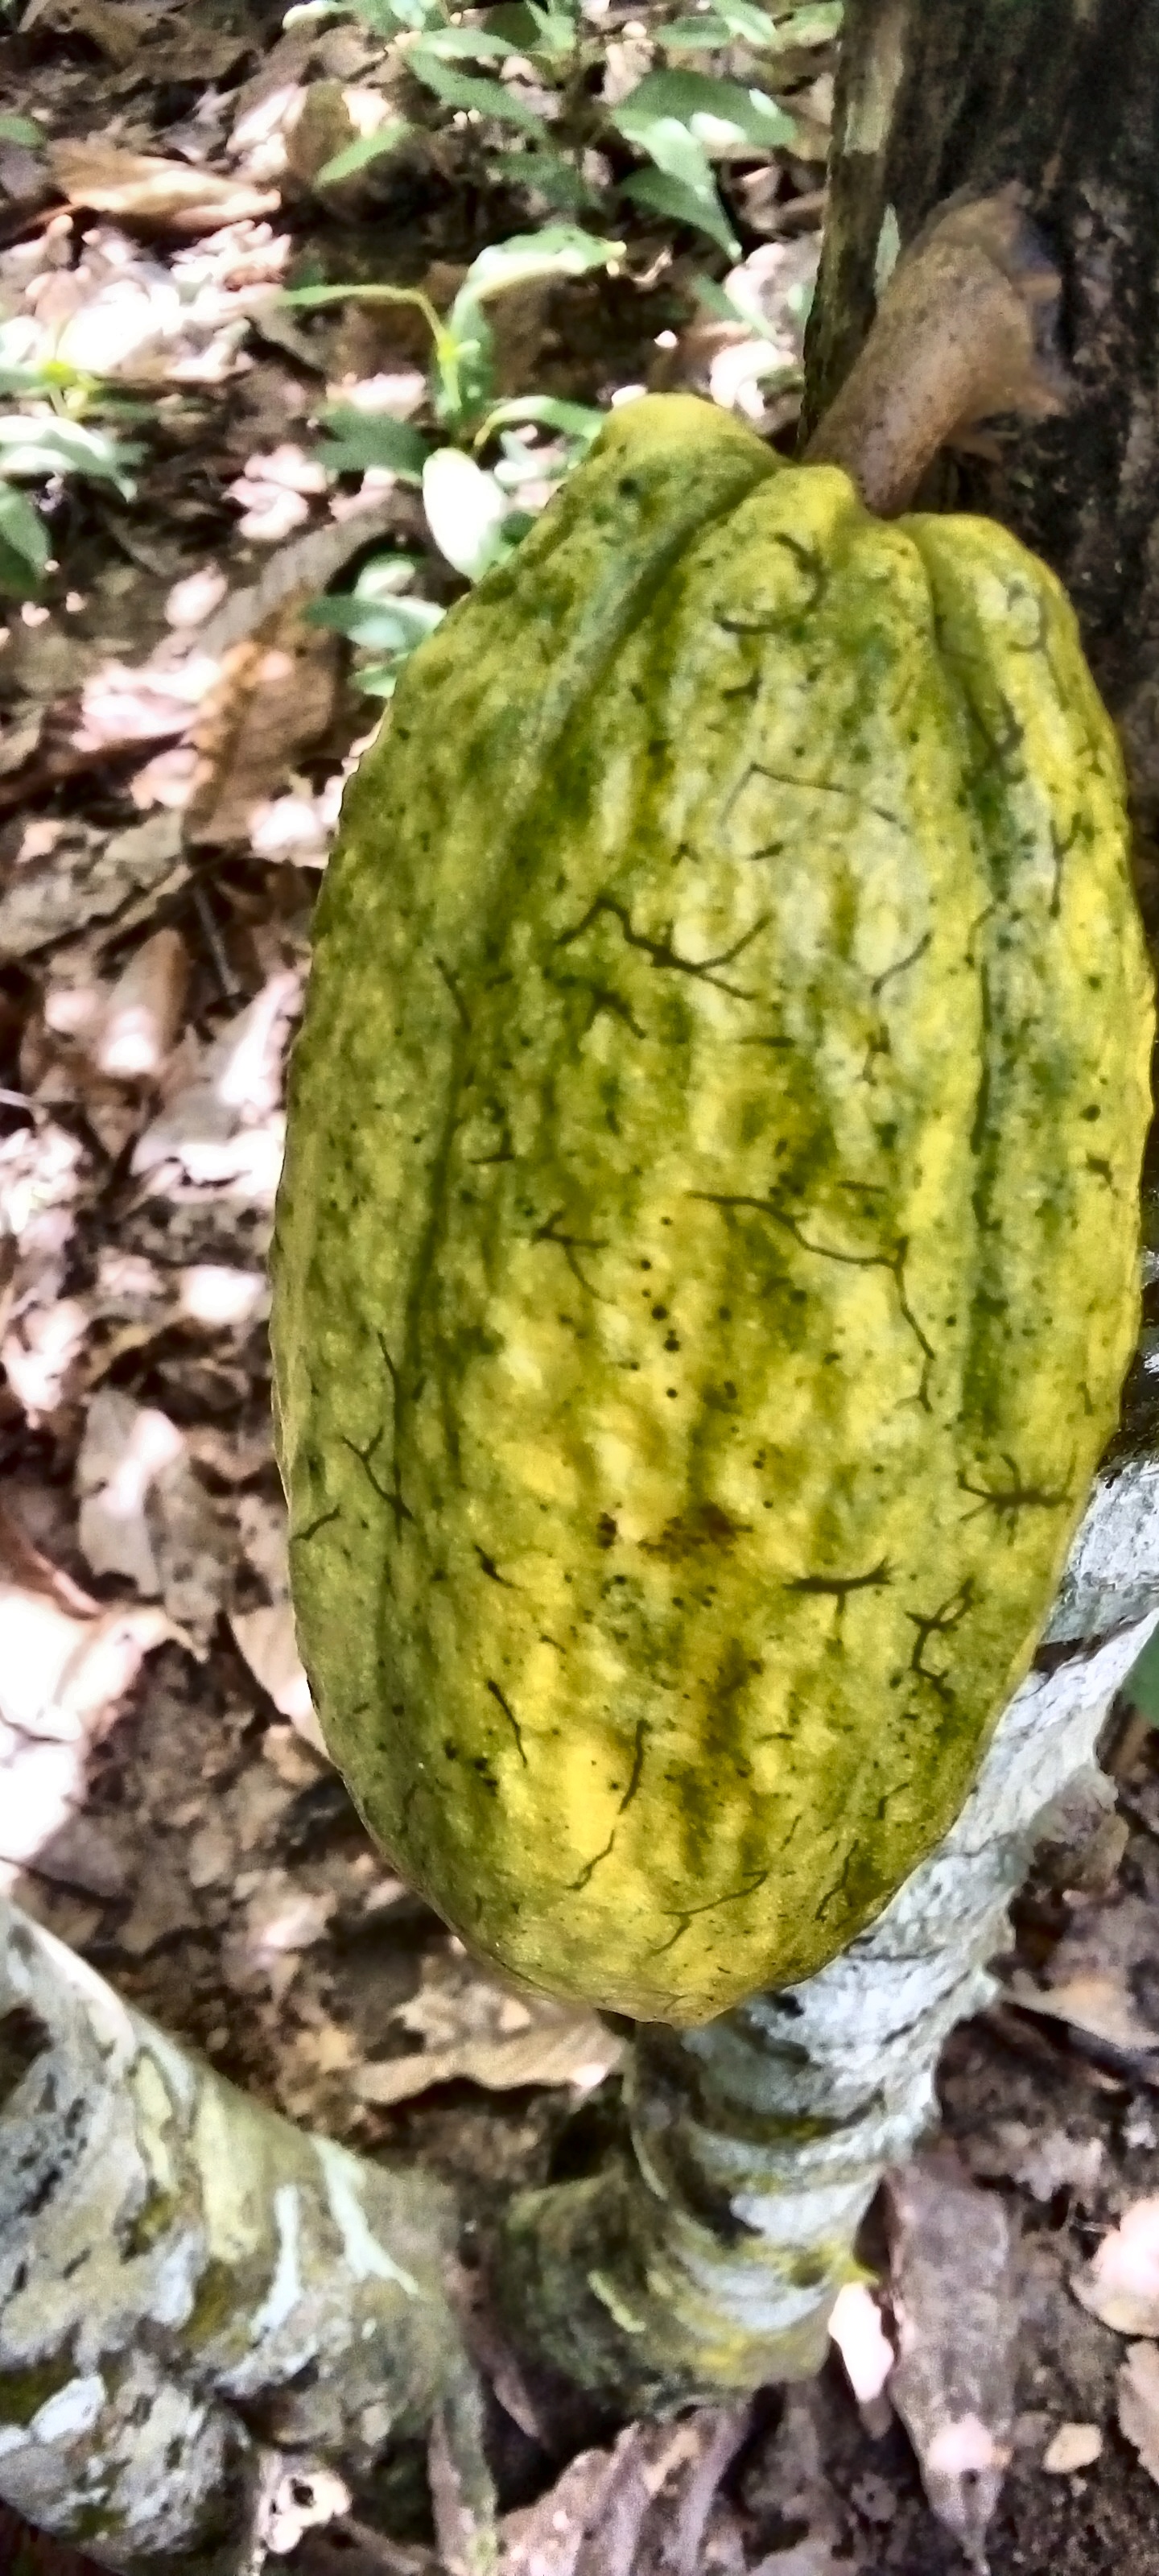
Maturity: mature
Variety: Guiana